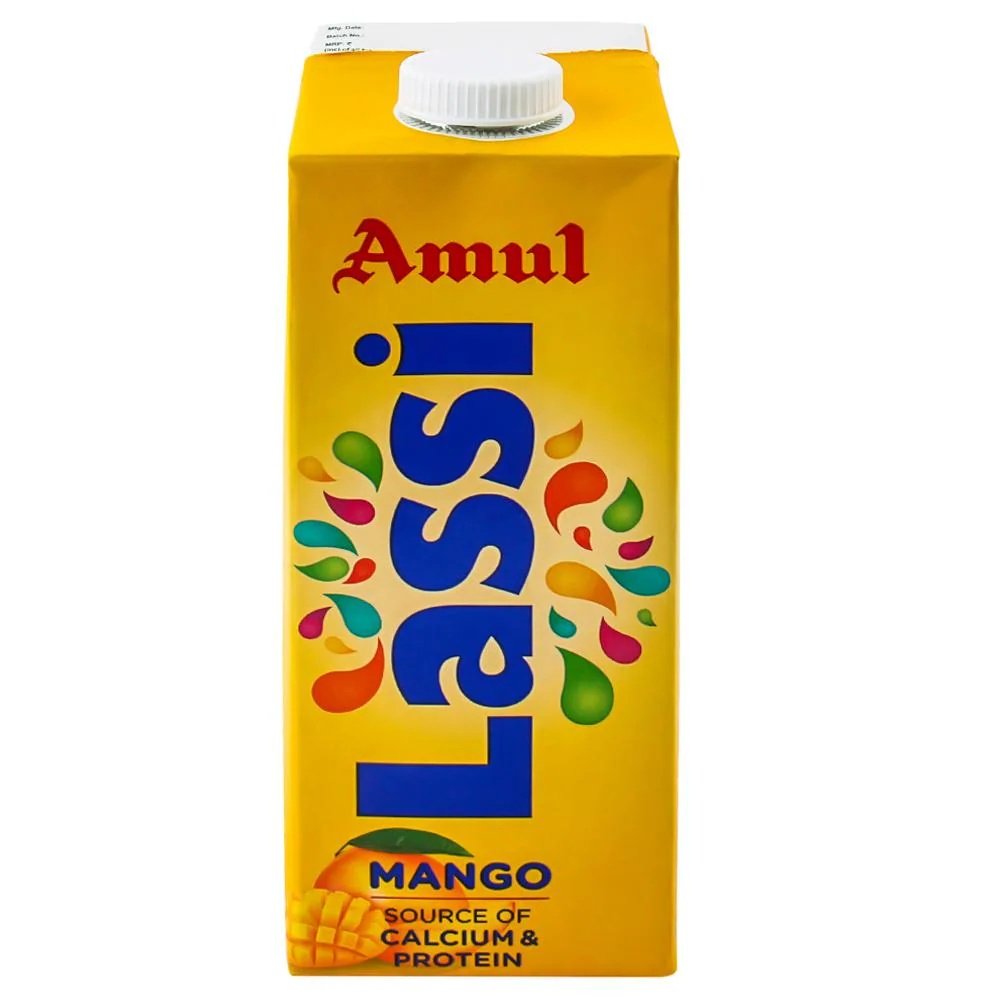
AMUL LASSI MANGO 1LT
1LT
Brand: AMUL
Category: Food, Beverages & Tobacco > Food Items > Dairy Products > Yogurt